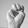
ASL letter: M